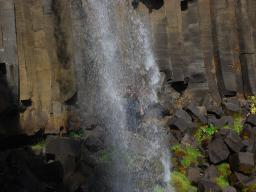
Label: Background_without_leaves